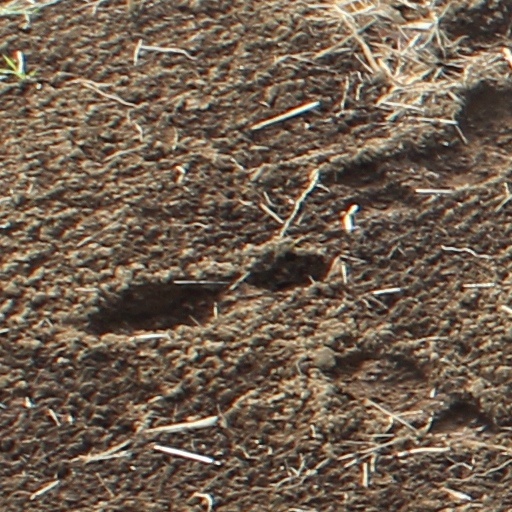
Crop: wheat